History of Debreceni VSC

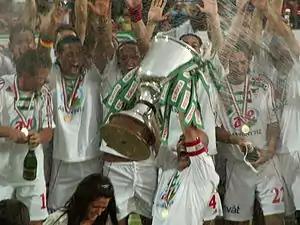
The third title of the Hungarian League in the 2006–07 season

Debrecen won the 2000–01 Magyar Kupa. Therefore, in 2001 Debrecen they could enter the UEFA Cup 2001-02 where they beat the Moldovan club Nistru Otaci 3–1 on aggregate in the first round. In the second round of the UEFA Cup Debrecen played with the French club Bordeaux. They lost 5–1 away, but beat the French club 3–1 at home.